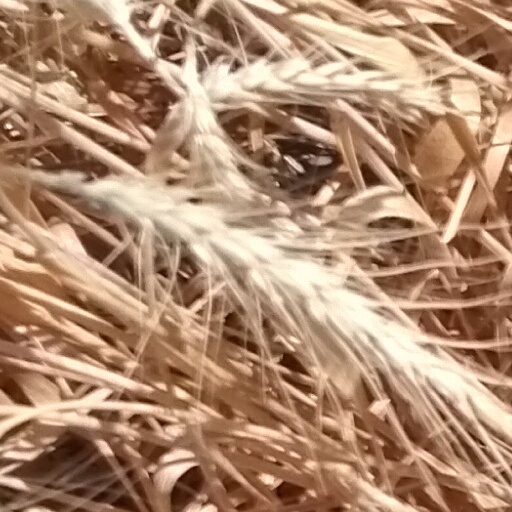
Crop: wheat